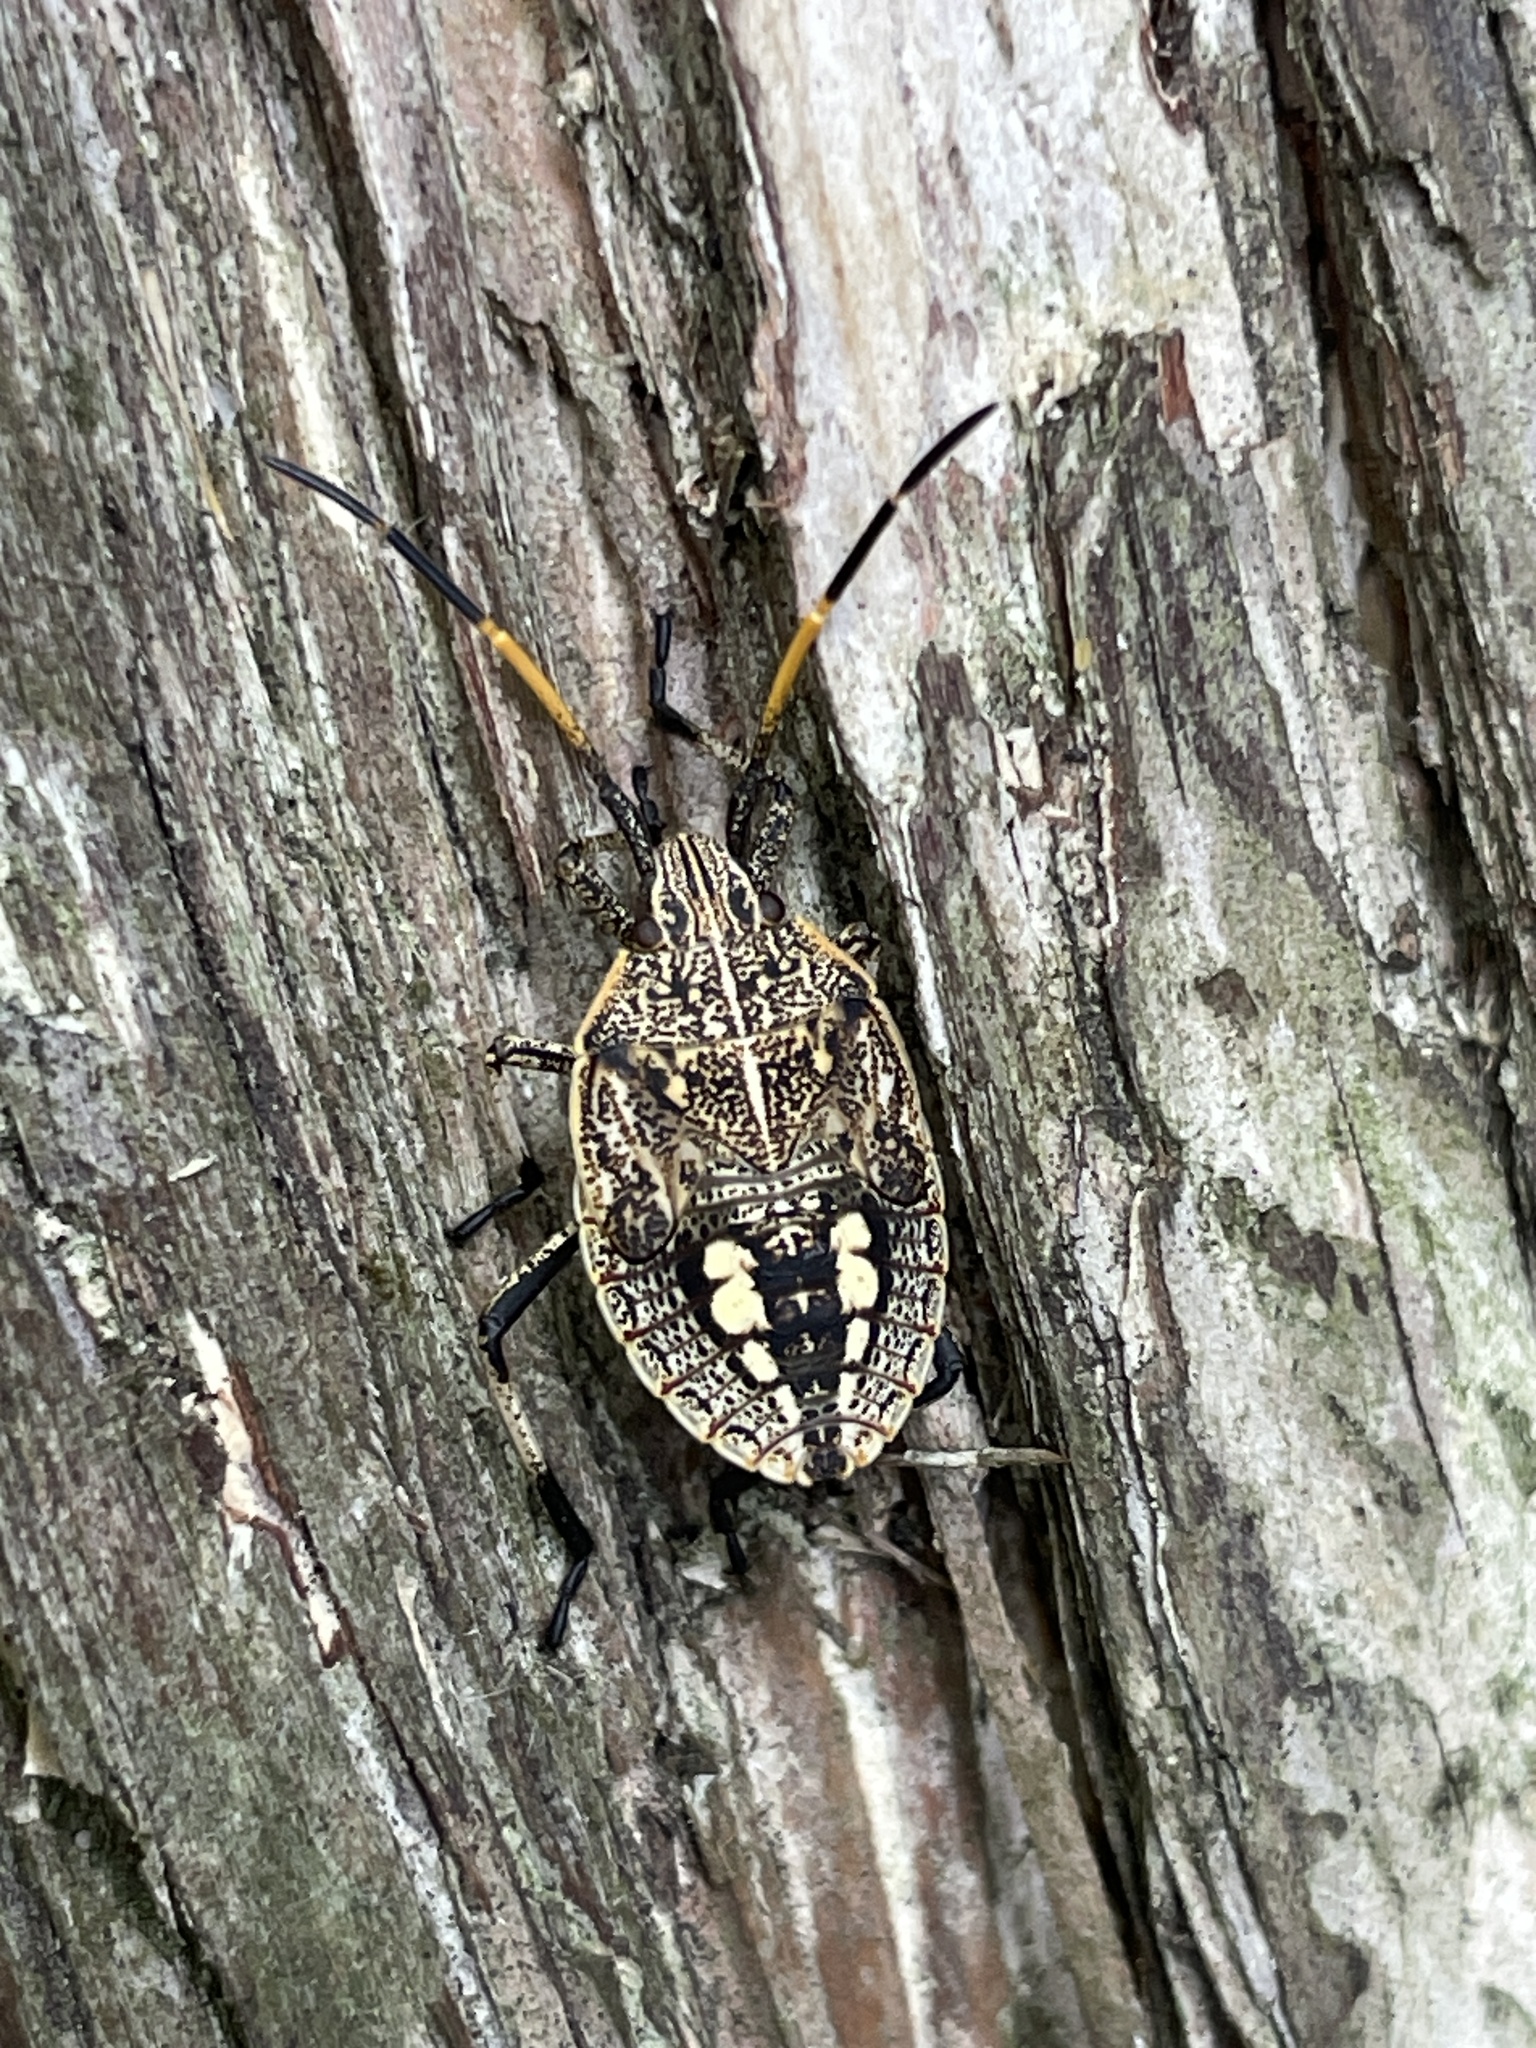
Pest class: stink_bug